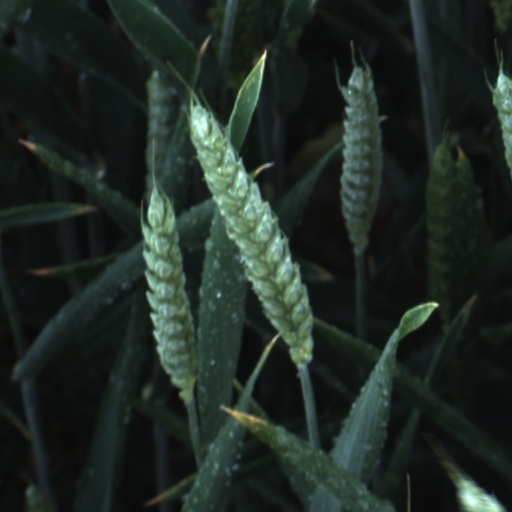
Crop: wheat